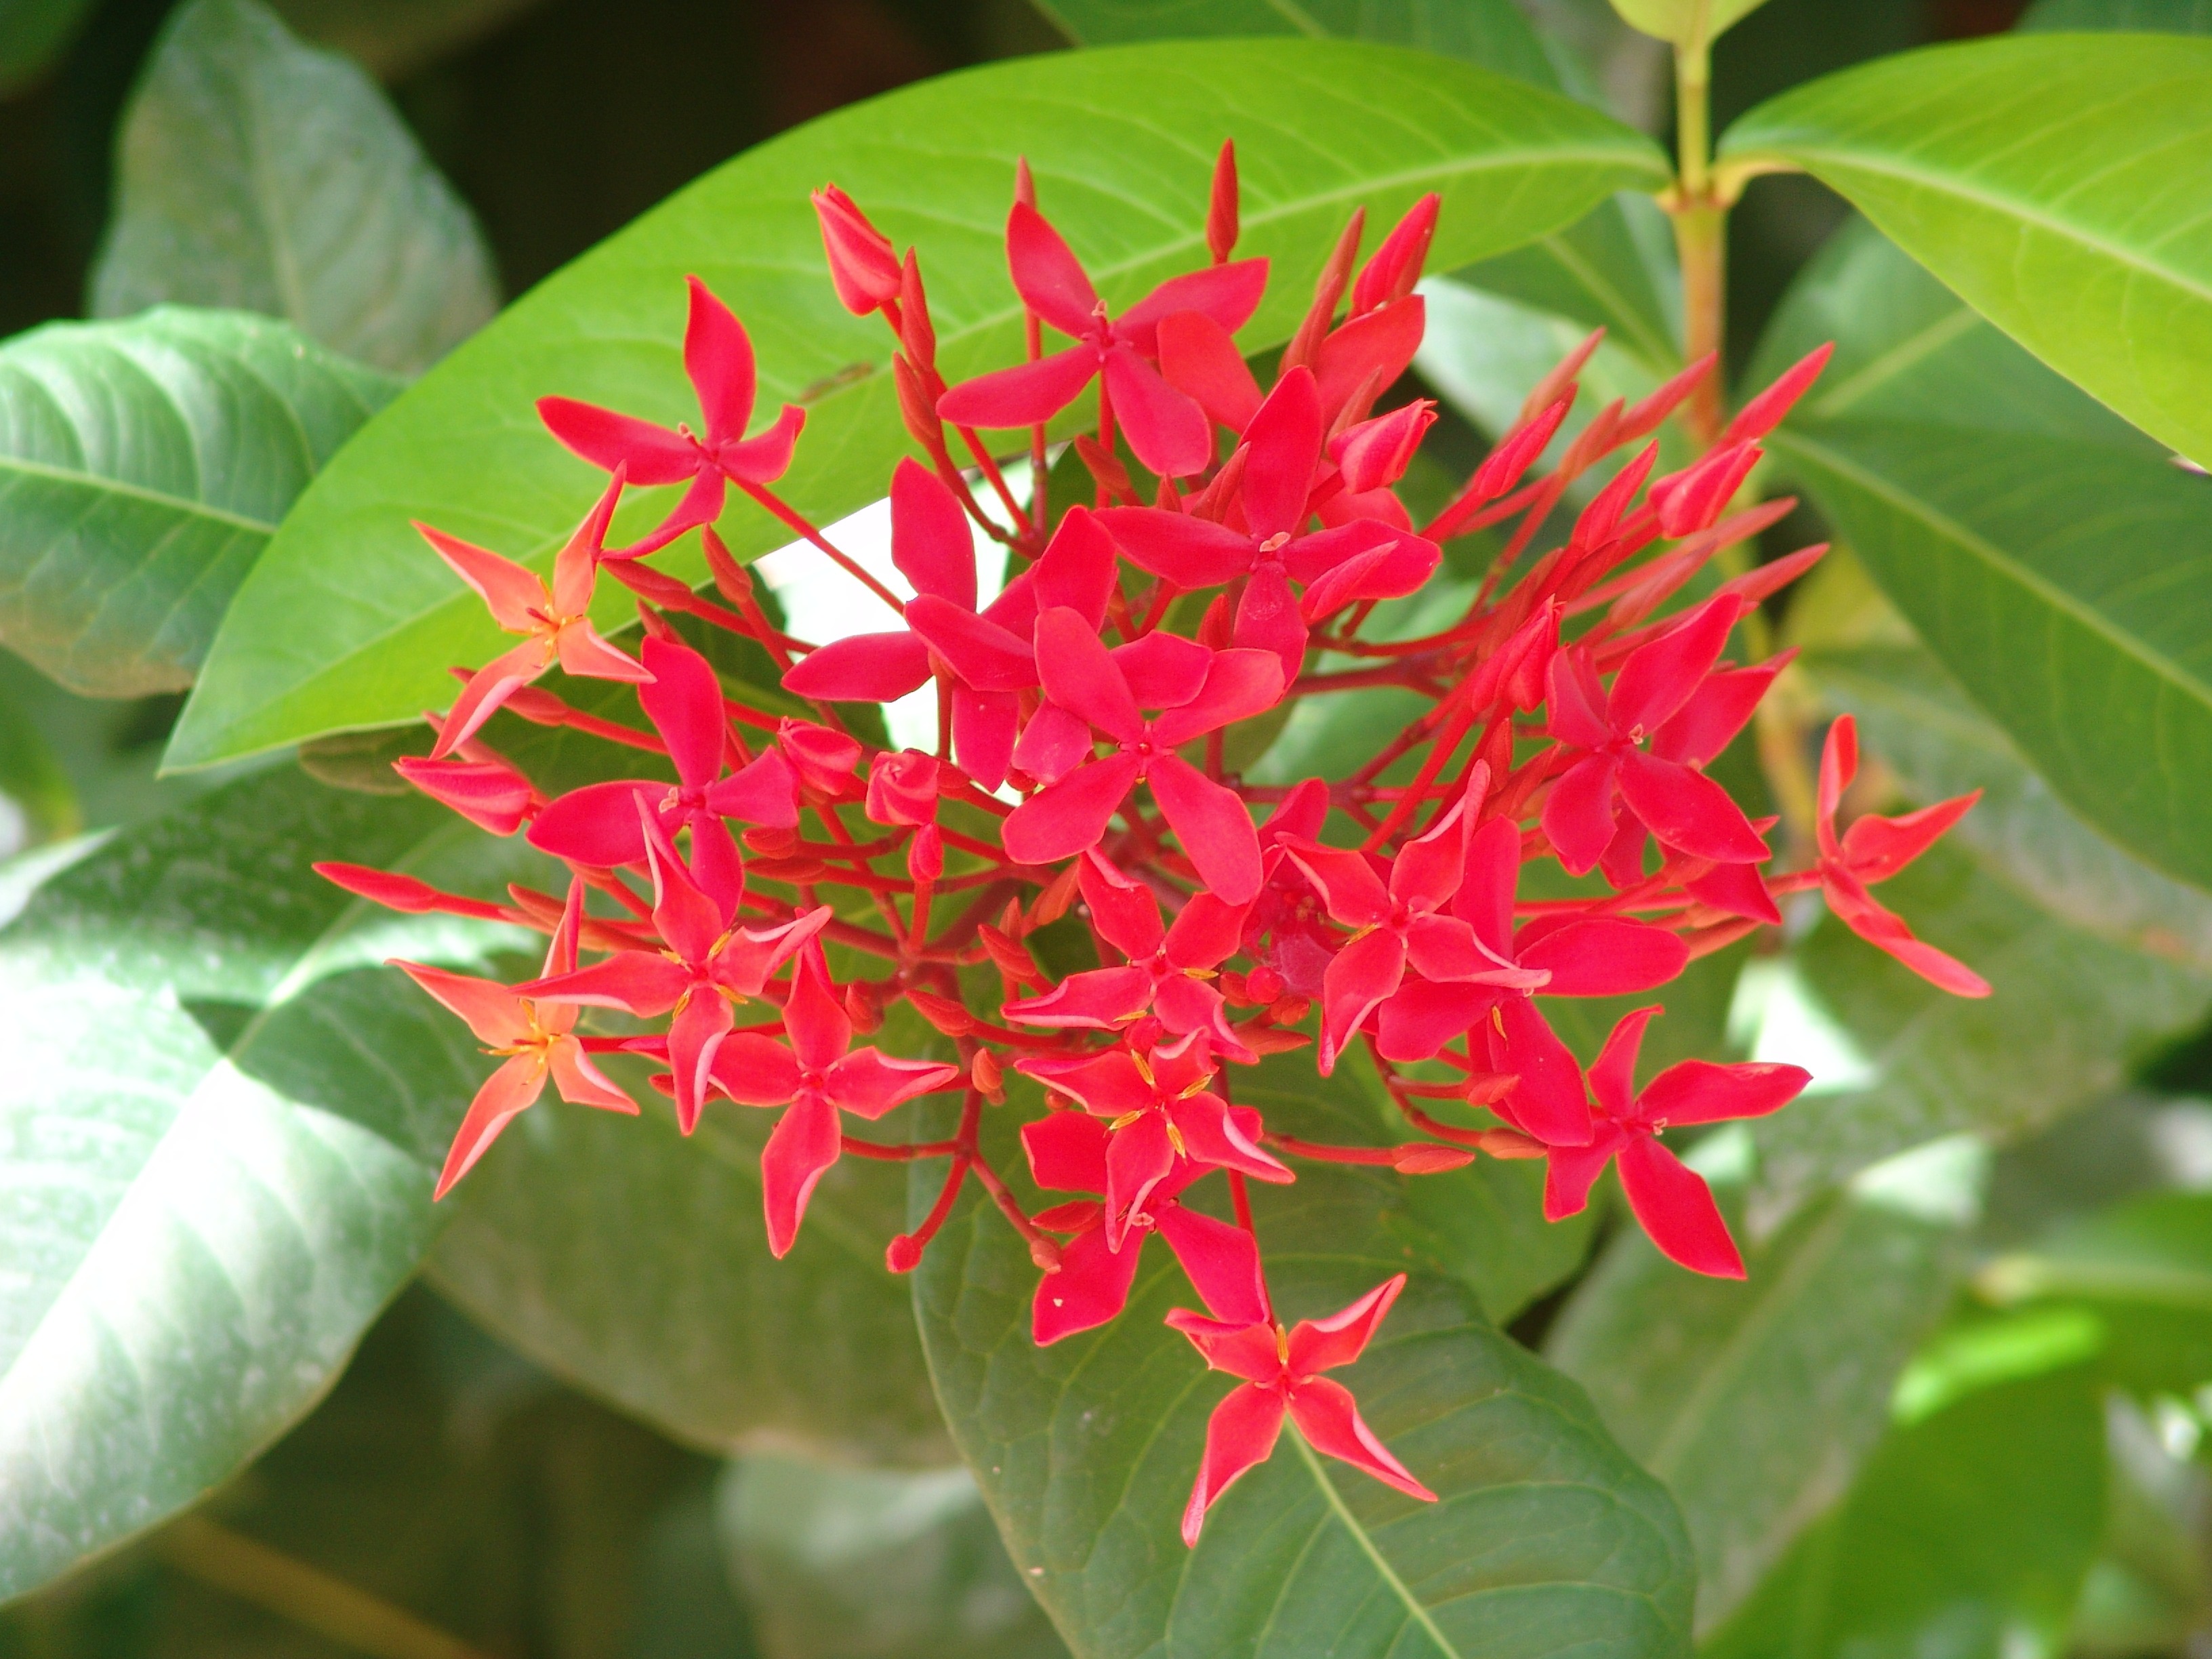
plant, leaf, flower, red, tropical, color, evergreen, botany, flora, wildflower, flowers, shrub, macro photography, flowering plant, land plant